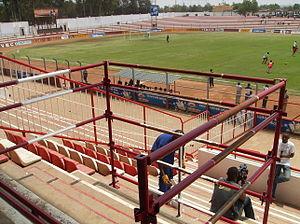
La saison 2019-2020 du Championnat de république démocratique du Congo de football est la soixantième édition de la première division en république démocratique du Congo et la troisième sous l'appellation « Vodacom Ligue 1 », la Ligue Nationale de Football. La compétition rassemble les meilleures formations du pays. La saison débute le 15 août 2019 et devait se terminer le 9 mai 2020.
Le stade municipal de Lubumbashi ou stade Frédéric-Kibasa-Maliba est un stade de football situé à Lubumbashi pouvant accueillir 35 000 personnes.